London South Collegiate Institute

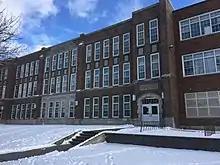
The west side of South facing Belgrave Ave. in January 2021

London South Collegiate Institute (also known as S.C.I., South Secondary or South) is a public high school in London, Ontario, Canada.